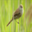
Label: bird